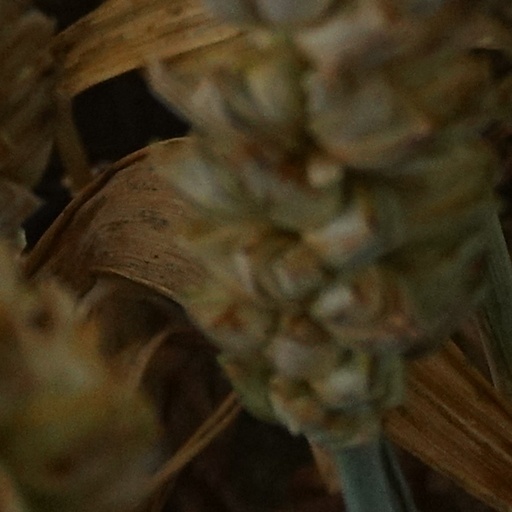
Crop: wheat